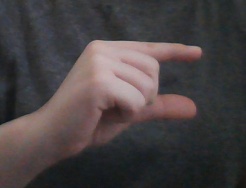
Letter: dal